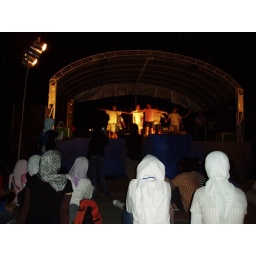
The International Program boys dancing in 'skimpy' clothes